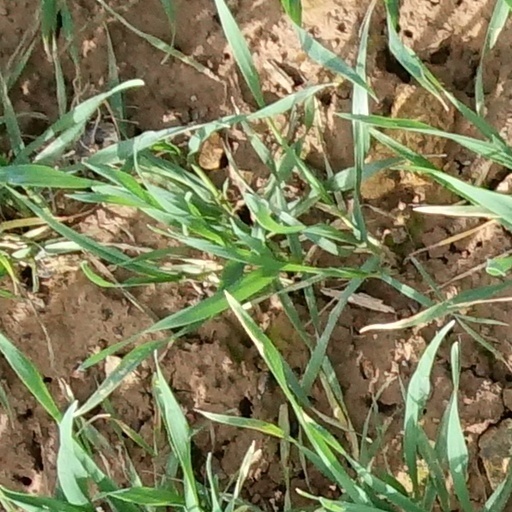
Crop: wheat